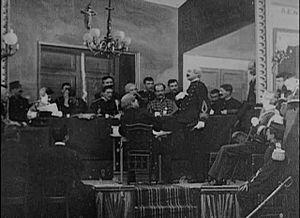
L'Affaire Dreyfus est un film muet français réalisé par Georges Méliès, sorti en 1899. Le film traite de manière réaliste de l'affaire Dreyfus, contemporaine de sa réalisation.